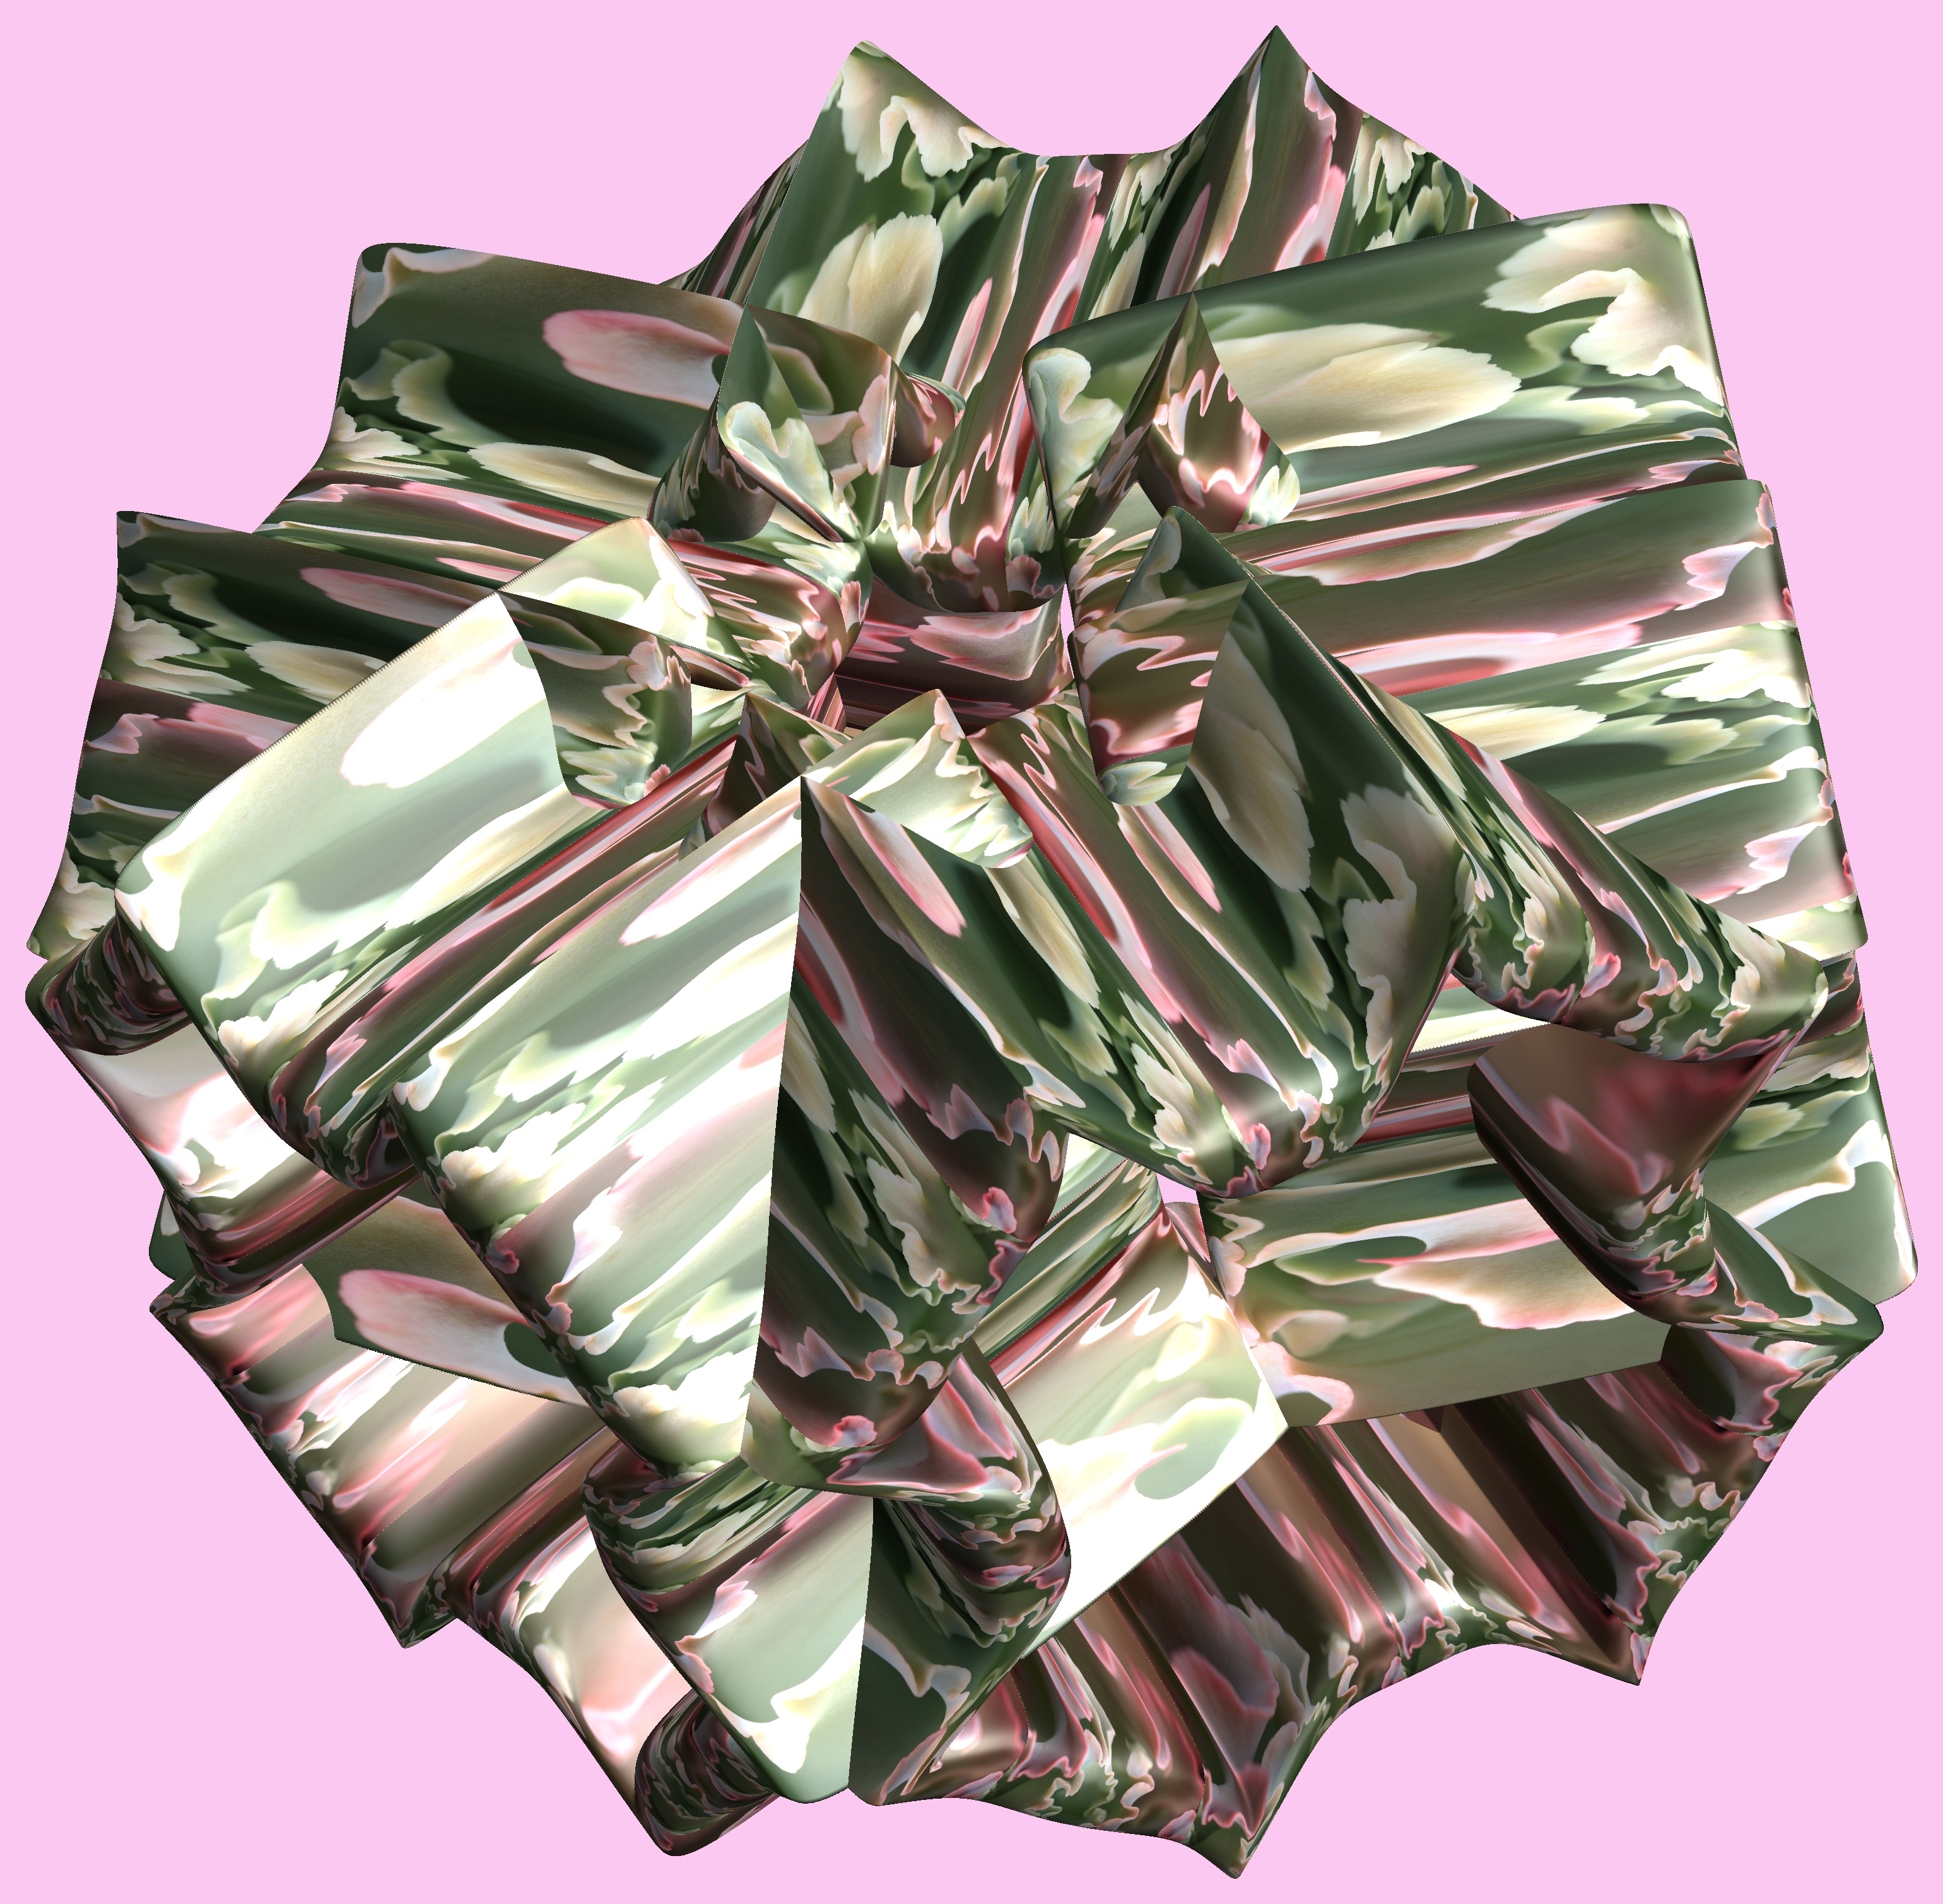
structure, texture, flower, petal, pattern, tablecloth, textile, art, figure, design, symmetry, 3d, graphic, torus, mathematica, cg, parametricplot3d, code, program, algorithm, abstruct, mapping